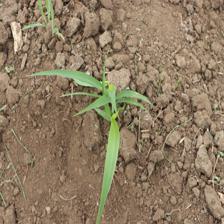
Label: Sorghum